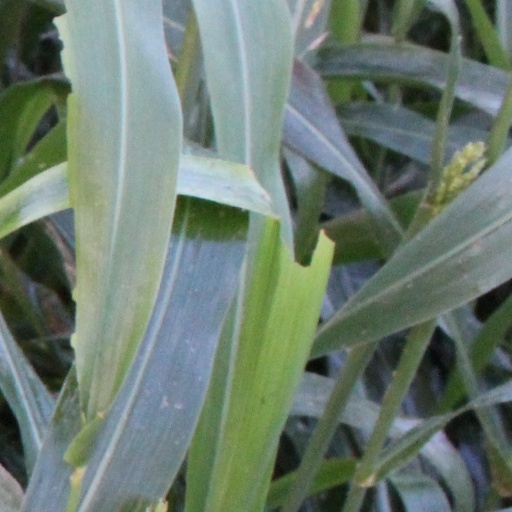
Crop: sorghum